Mino-Sakamoto Station

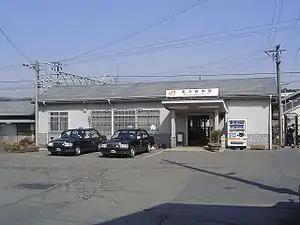
Mino-Sakamoto Station in March 2008

is a railway station on the Chūō Main Line in the city of Nakatsugawa, Gifu Prefecture, Japan, operated by Central Japan Railway Company (JR Central).